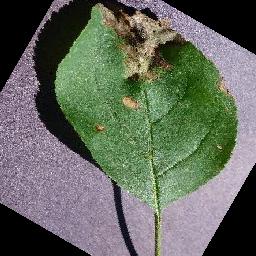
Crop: apple
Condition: black_rot